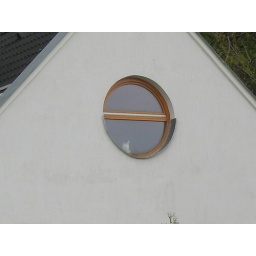
cat in the window